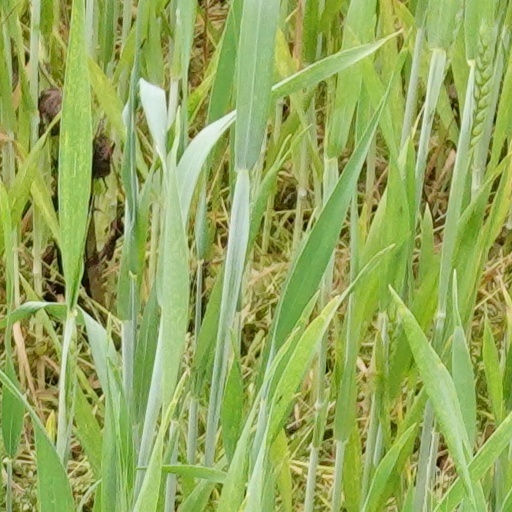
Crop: wheat